Geography of Belgium

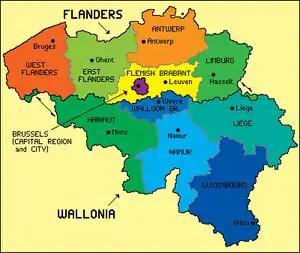
Map of Belgian regions and provinces.

Belgium has an area of 30,689 km² (11,849 sq mi), with or 55.1% for the Walloon Region, or 44.4% for the Flemish Region, and or 0.5% for the Brussels Capital Region.